Gvidas Sabeckis

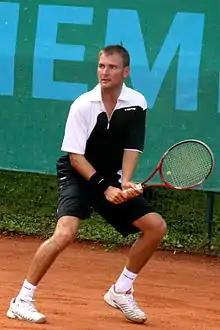
Lithuanian President Cup 2012

Gvidas Sabeckis (born March 27, 1984) is a Lithuanian professional tennis player. He was number one Lithuanian in ATP ranking for 144 weeks and a member of Lithuania Davis Cup team for eight years.